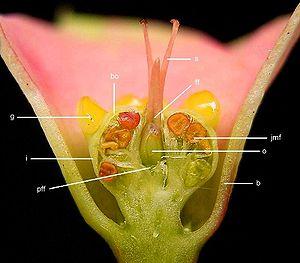
Cyathe, ou cyathium, est le nom donné à l'inflorescence partielle en forme de coupelle des euphorbes et d'autres genres voisins. Une inflorescence cyathiforme ressemble à une cyathe.